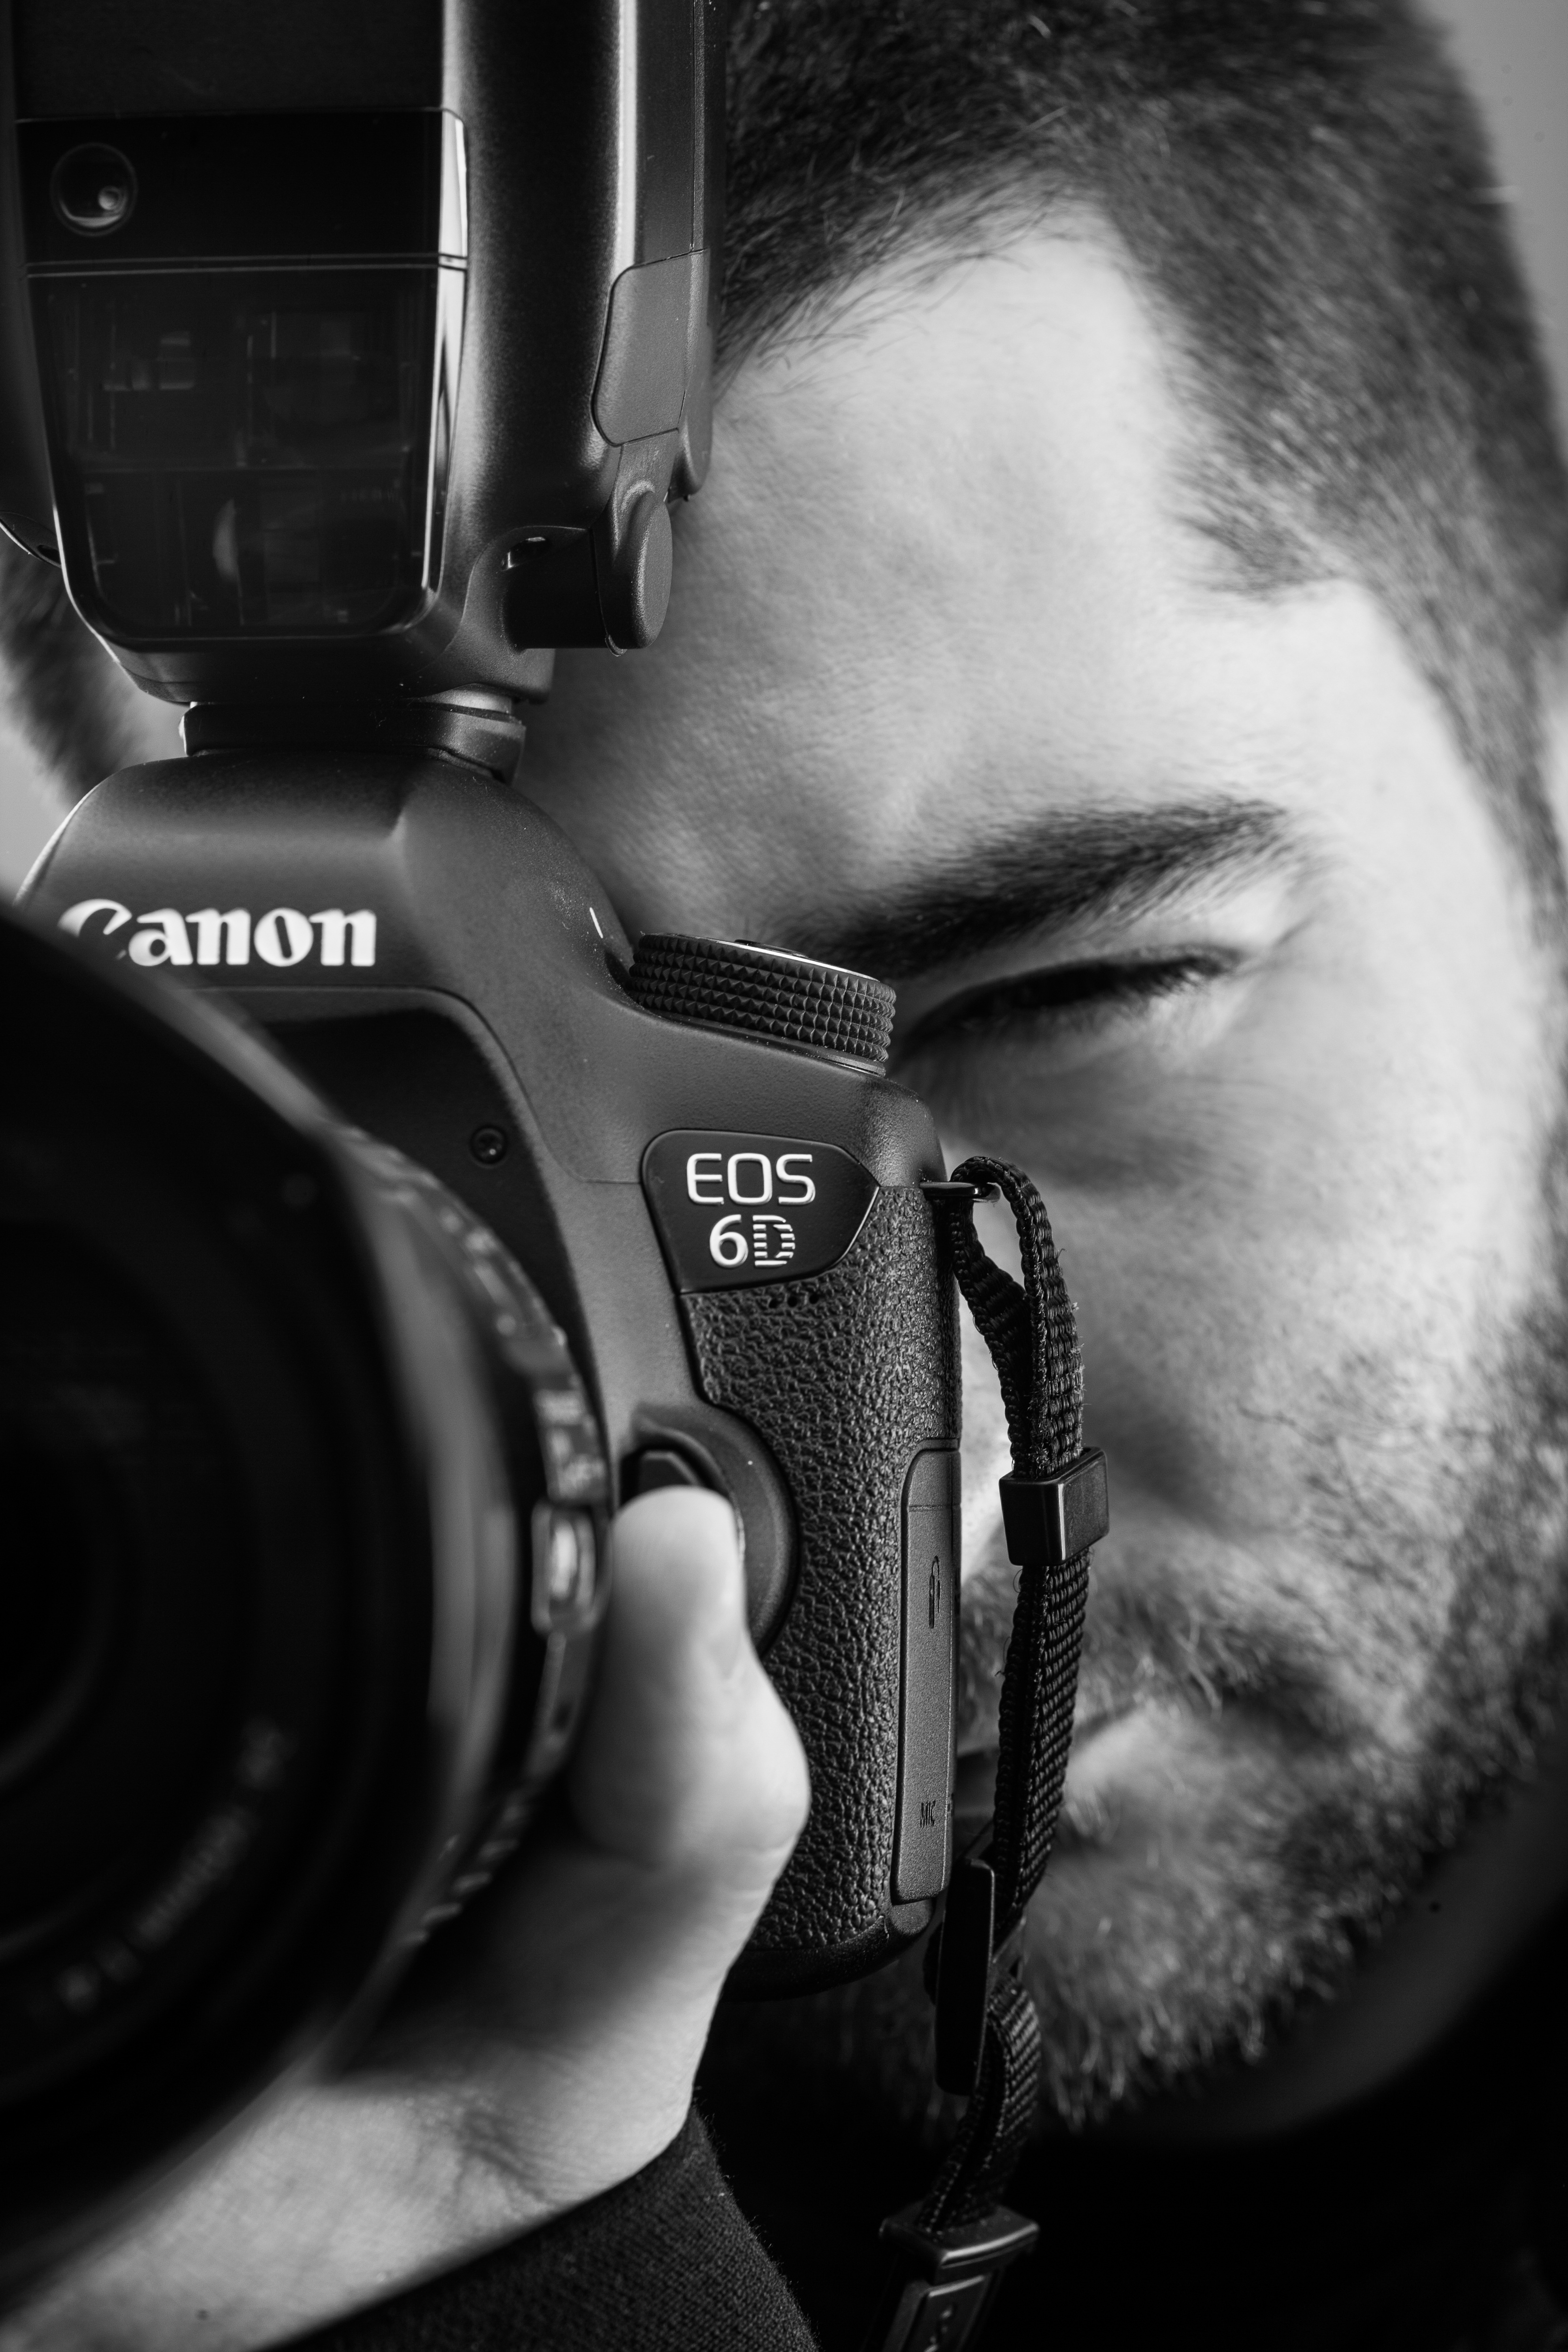
man, light, black and white, white, photography, photographer, portrait, canon, studio, black, monochrome, close up, reflex camera, digital camera, eye, glasses, head, photograph, 6d, about, cinematographer, monochrome photography, portrait photography, in relation to, digital slr, film noir, single lens reflex camera